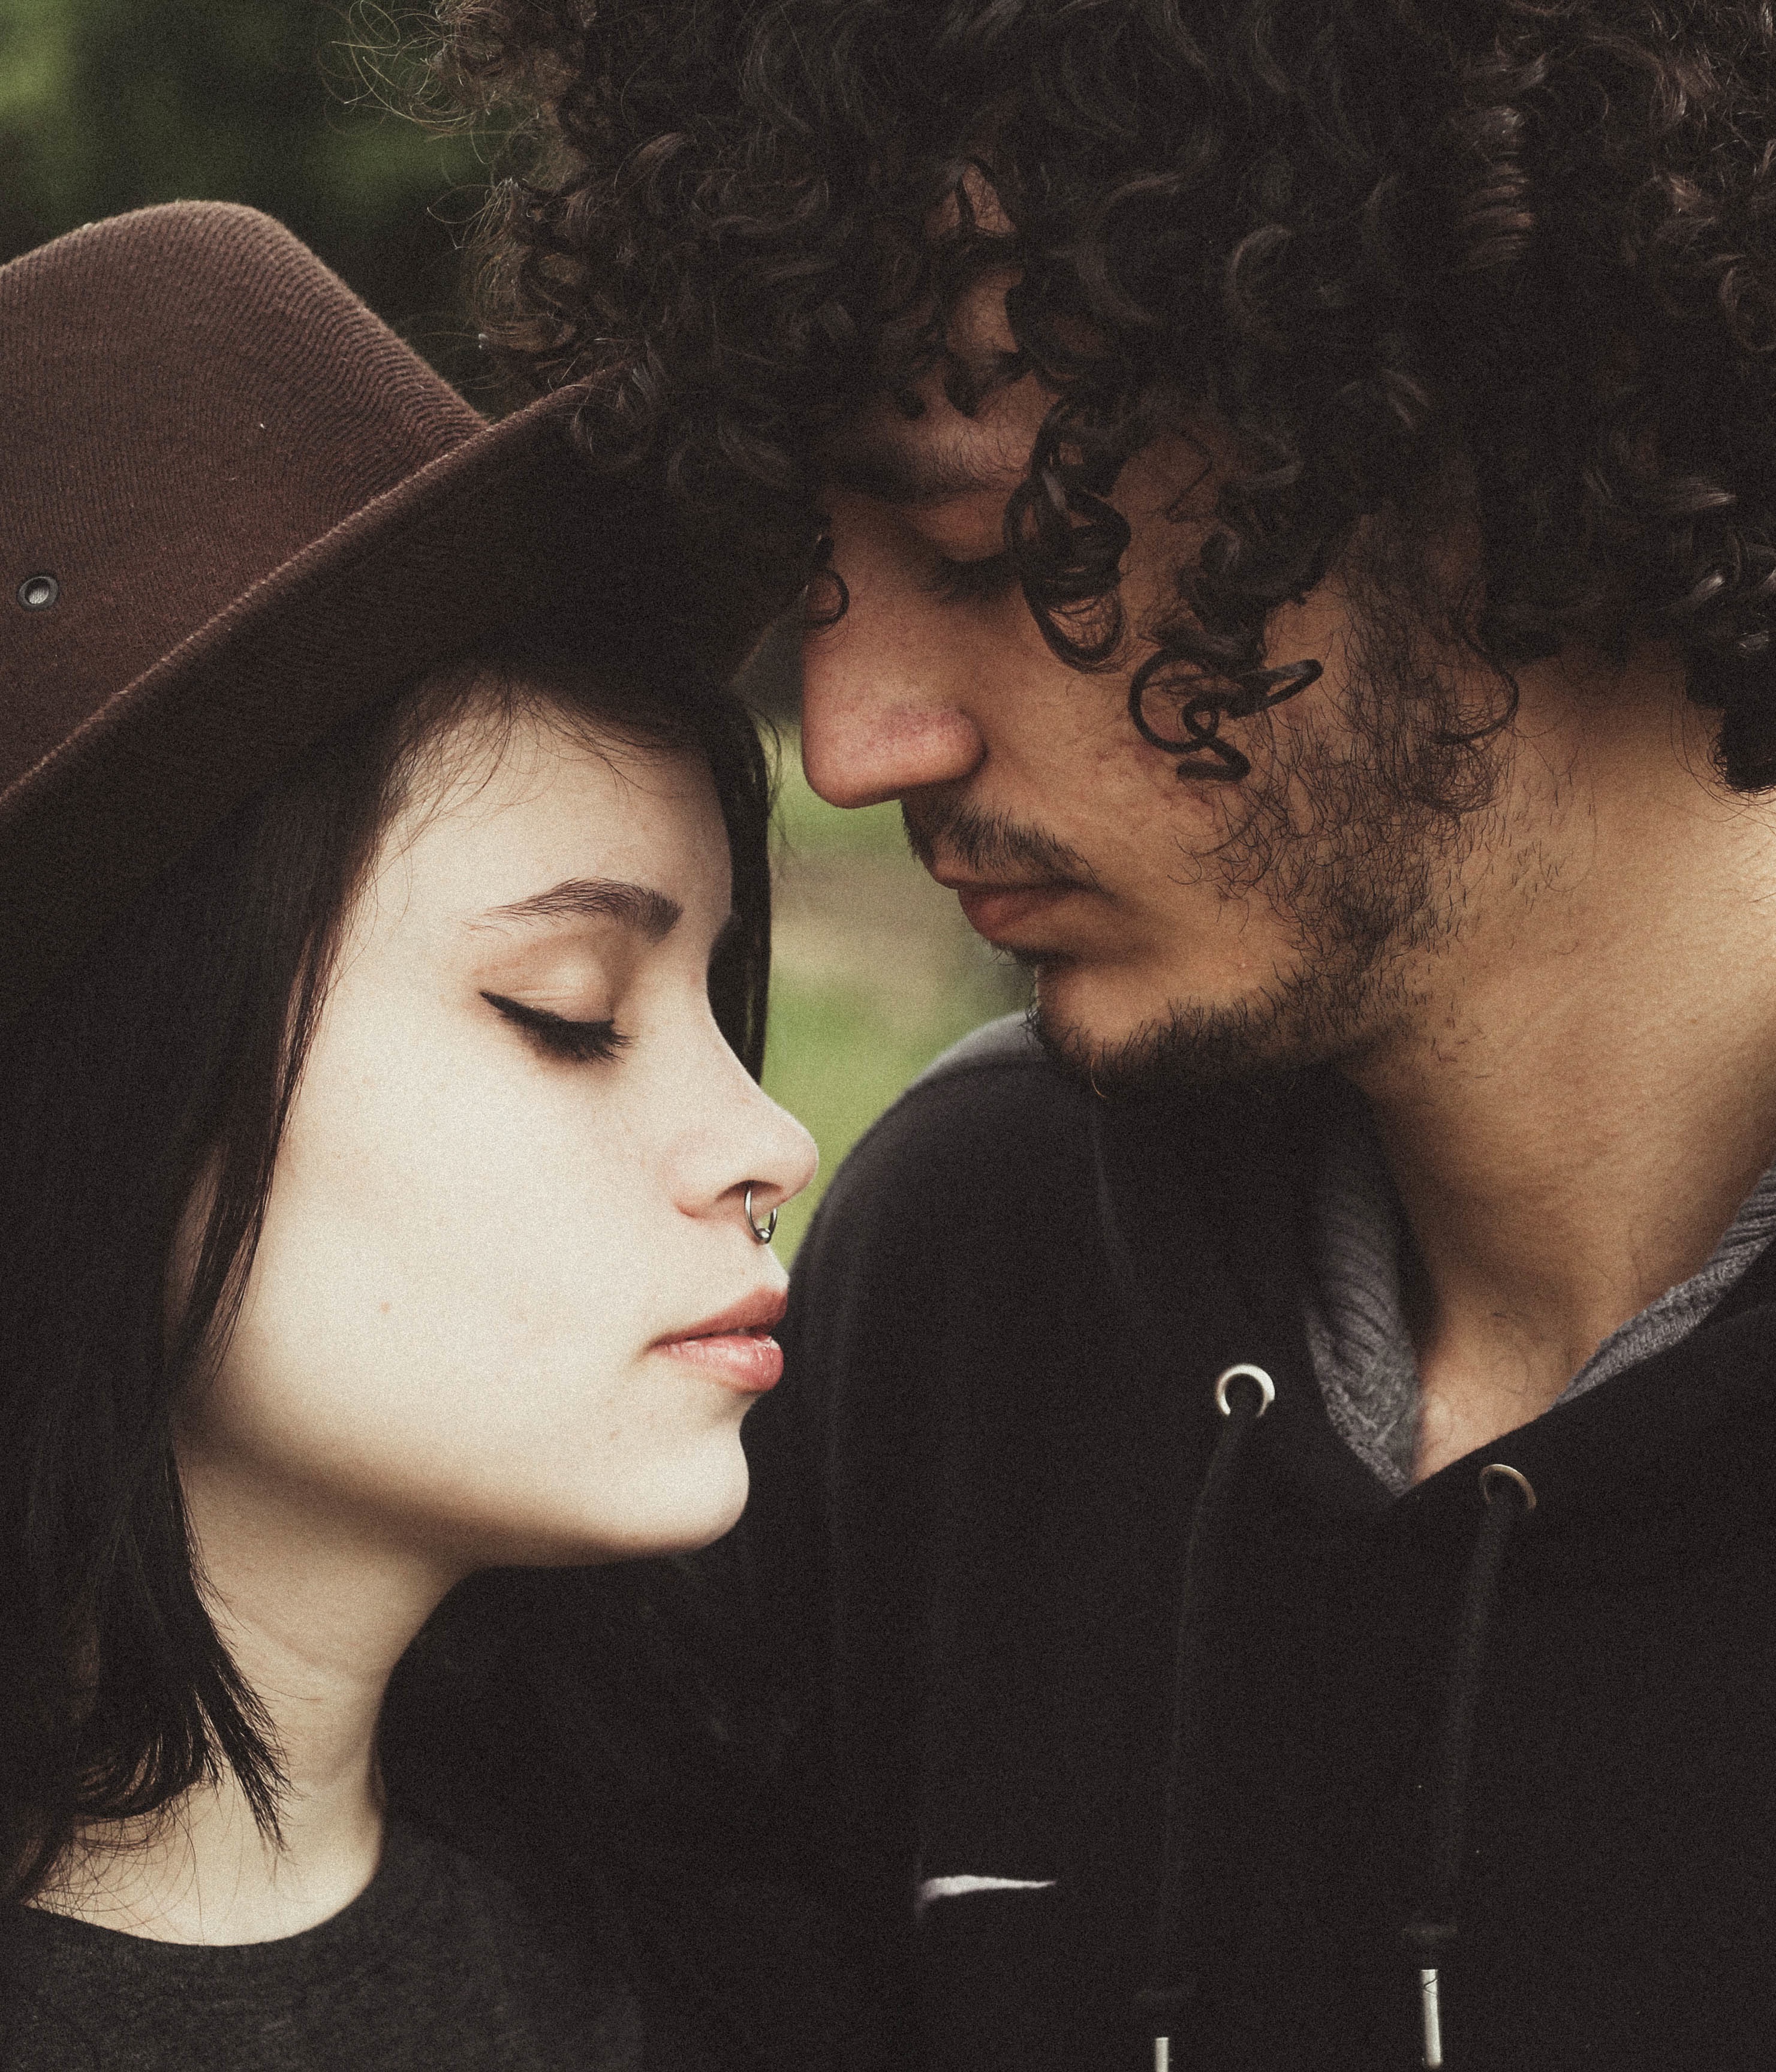
person, photography, love, portrait, kiss, romance, hat, hairstyle, date, boyfriend, girlfriend, nose, glasses, photograph, beauty, image, emotion, interaction, photo shoot, human action